Hugo Fregonese

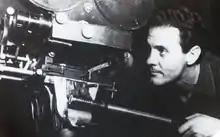
Fregonese in the 1950s

Hugo Geronimo Fregonese (8 April 1908 – 11 January 1987) was an Argentine film director and screenwriter who worked both in Hollywood and his home country during the classical era of Argentine cinema.